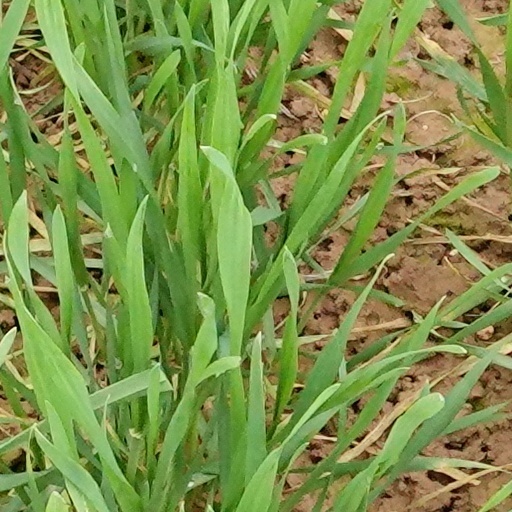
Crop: wheat